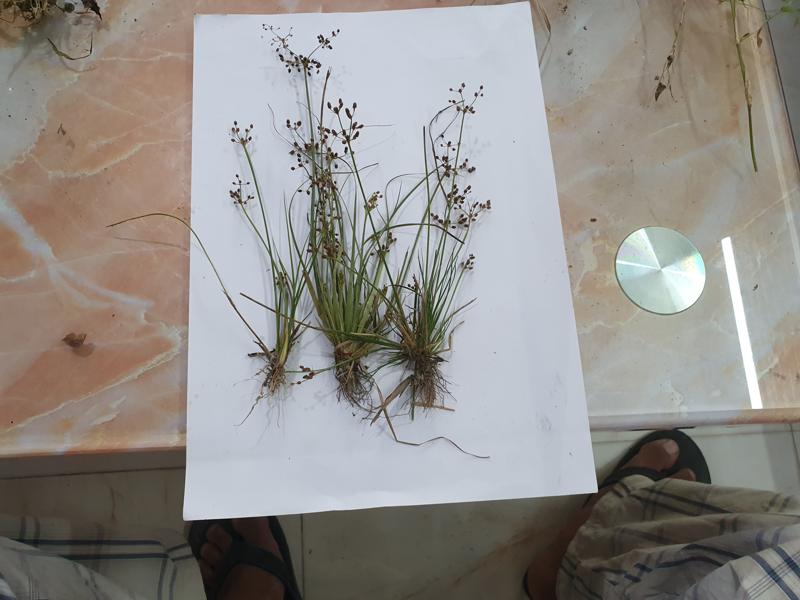
Weed species: Fimbristylis littoralis